Afghanka

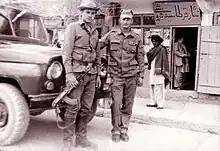
Two Soviet soldiers in Afghanistan with the one on the right wearing the Afghanka

Since the fall of the Soviet Union, the Afghanka has been copied and issued widely by CIS members in various localized camouflage patterns.